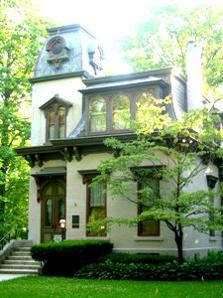
Building: Benton House
Country: United States of America
Year built: 1873
Historic house in Indianapolis, Indiana, U.S. United States historic place Benton House U.S. National Register of Historic Places U.S. Historic district Contributing property The Benton House Show map of Indianapolis Show map of Indiana Show map of the United States Location Indianapolis , Indiana Coordinates 39°45′56″N 86°4′34″W / 39.76556°N 86.07611°W / 39.76556; -86.07611 Area 0.7 acres (0.28 ha) Built 1873 ( 1873 ) Architectural style Second Empire NRHP reference No. 73000034 Added to NRHP March 20, 1973 The Benton House is an historic home located in Irvington , an historic neighborhood in Indianapolis, Indiana . Constructed in 1873, the home housed Allen R. Benton , a former president of Butler University , when it was known as North Western Christian University. Erected on a rugged stone foundation, the  two-story, Second Empire style brick house has a picturesque tower entrance and mansard roof.  The twelve rooms feature fine woodwork, oak flooring, and ornate windows. Restored to its original appearance both inside and out, the only alterations are those necessary for contemporary public use such as modern restrooms, kitchen, heating, and air conditioning. The Irvington Historic Landmarks Foundation was formed in 1966 to oversee the purchase and restoration of the Benton House. It now serves as a meeting place for the foundation and can be rented for private parties. Benton House annual events include a Used Booksale in the summer and Home Tour and Classy Car show in the fall. All proceeds from events go toward the maintenance of the Benton House and future renovations. In 1973 the home was placed on the National Register of Historic Places . The Benton House is also listed as an Indiana Museum. It is the only house on the Indianapolis East Side listed in the Historic Register that is available to the public. Benton House annual events include a Used Booksale in the summer and Home Tour and Classy Car show in the fall. References